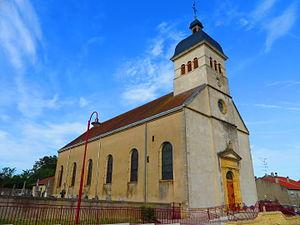
Herny eglise
Herny est une commune française située dans le département de la Moselle et le bassin de vie de la Moselle-Est.